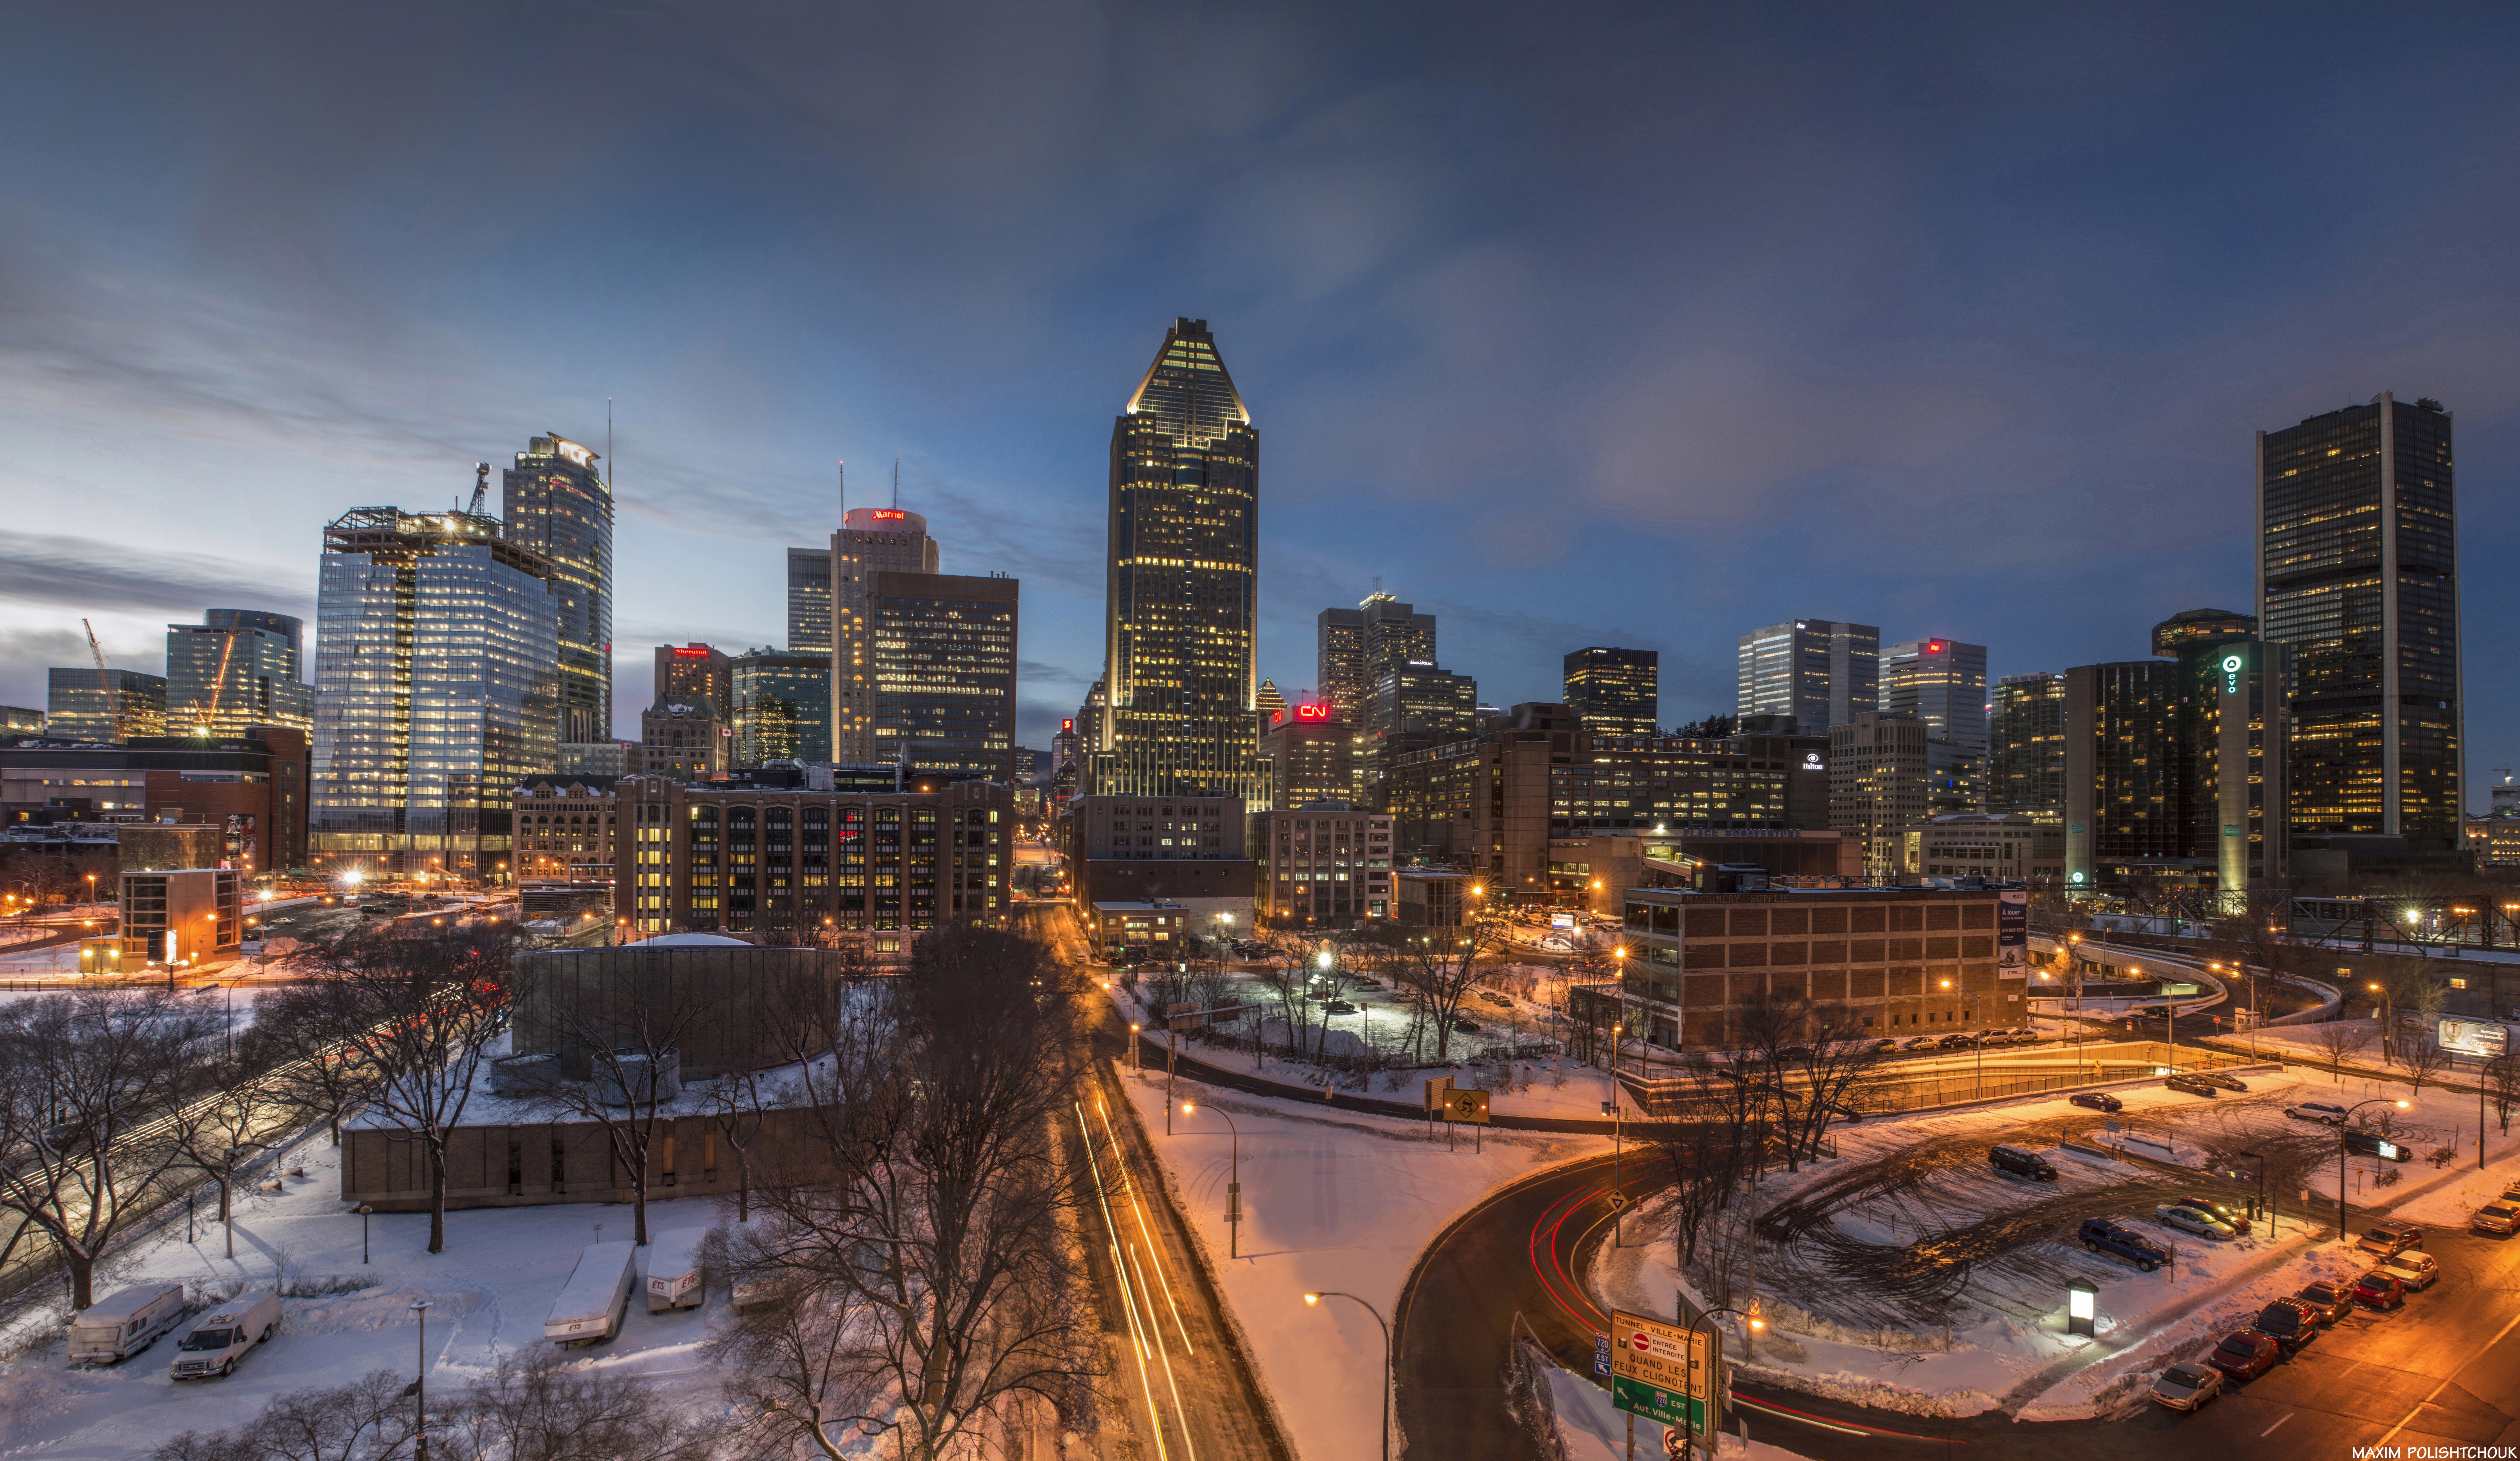
outdoor, horizon, winter, cloud, road, skyline, night, town, city, skyscraper, urban, country, cityscape, panorama, downtown, dusk, environment, ice, evening, reflection, tower, landmark, metropolitan, season, tower block, thailand, trees, outside, streets, lights, skyscrapers, buildings, bangkok, vehicles, metropolis, aerial photography, high rises, urban area, residential area, geographical feature, human settlement, metropolitan area